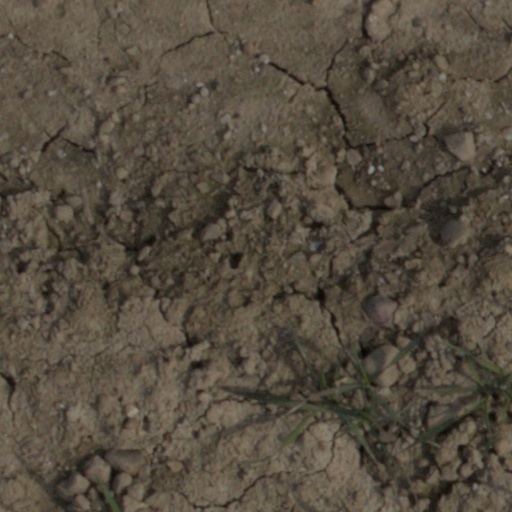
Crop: wheat